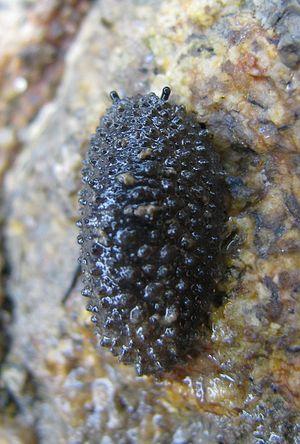
Onchidella celtica, vue dorsale.
Onchidella celtica est une espèce de petits mollusques gastéropodes, pulmonés vivant dans la zone de balancement des marées. Classée dans les pulmonés cette espèce est en quelque sorte une « limace de mer » mais elle diffère par bien des caractères des limaces terrestres et sa position systématique précise est discutée.
Les Systellommatophoa sont un ordre de mollusques de la classe des gastéropodes. Cet ordre était auparavant classé dans la sous-classe des Prosobranchia, aujourd'hui obsolète car paraphylétique.
Les Onchidiidae sont une famille de mollusques gastéropodes, de l'ordre des Systellommatophora.